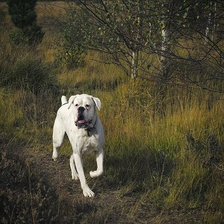
Species: dog
Breed: boxer